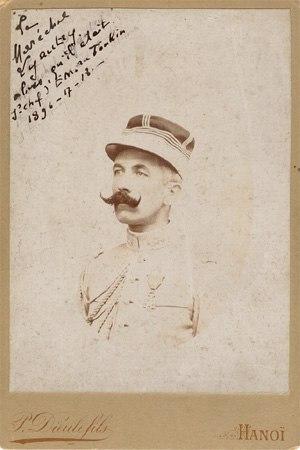
Hubert Lyautey, né le 17 novembre 1854 à Nancy et mort le 27 juillet 1934 à Thorey, est un militaire français, officier pendant les guerres coloniales, premier résident général du protectorat français au Maroc en 1912, ministre de la Guerre lors de la Première Guerre mondiale, puis maréchal de France en 1921, académicien et président d'honneur des trois fédérations des Scouts de France. Il a épousé le 14 octobre 1909 Inès de Bourgoing à Paris.
Cette page concerne les événements qui se sont produits durant l'année 1934 en Lorraine.